East Melbourne

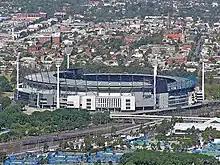
Looking toward the Melbourne Cricket Ground, Jolimont, Yarra Park, and beyond to Richmond from a CBD skyscraper

Jolimont is a locality within the suburb of East Melbourne.